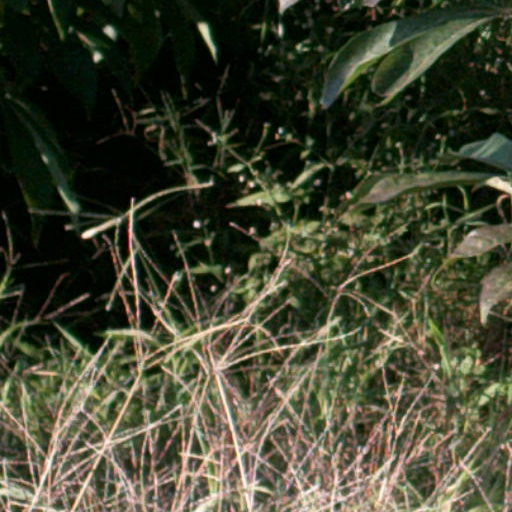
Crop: cassava